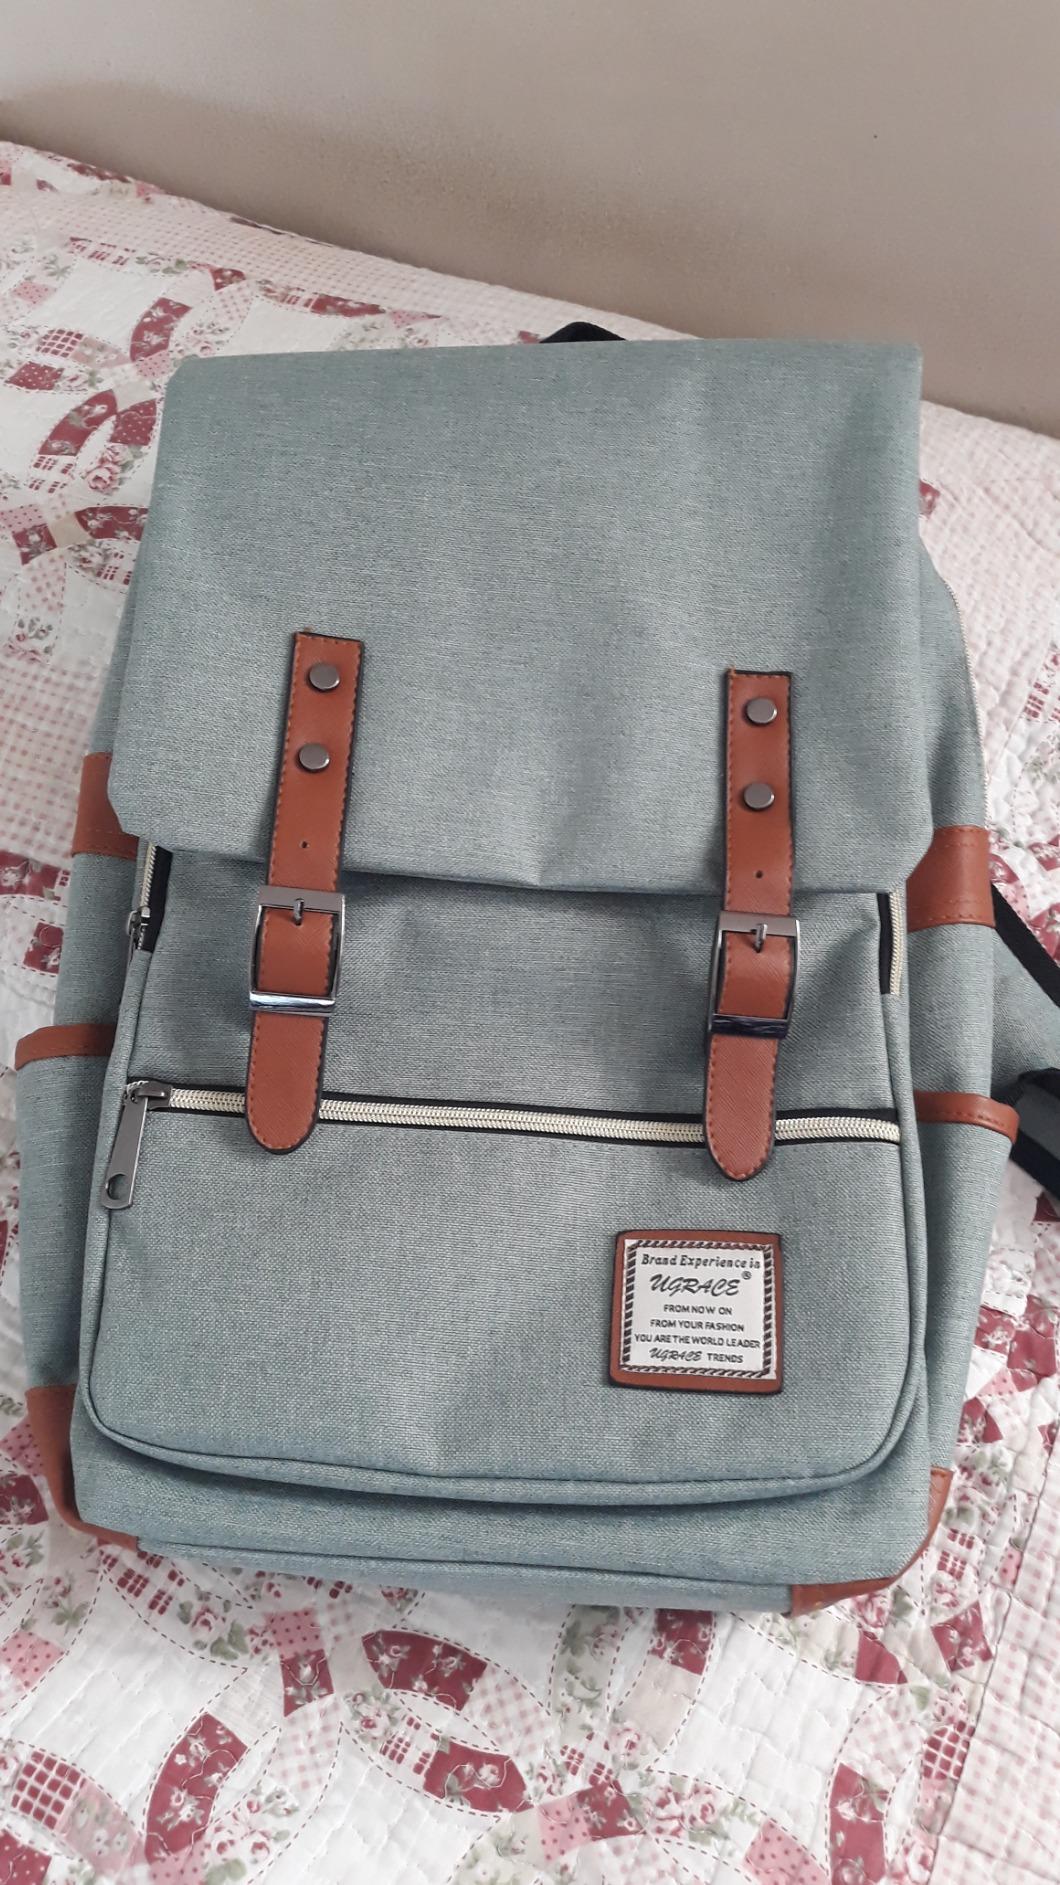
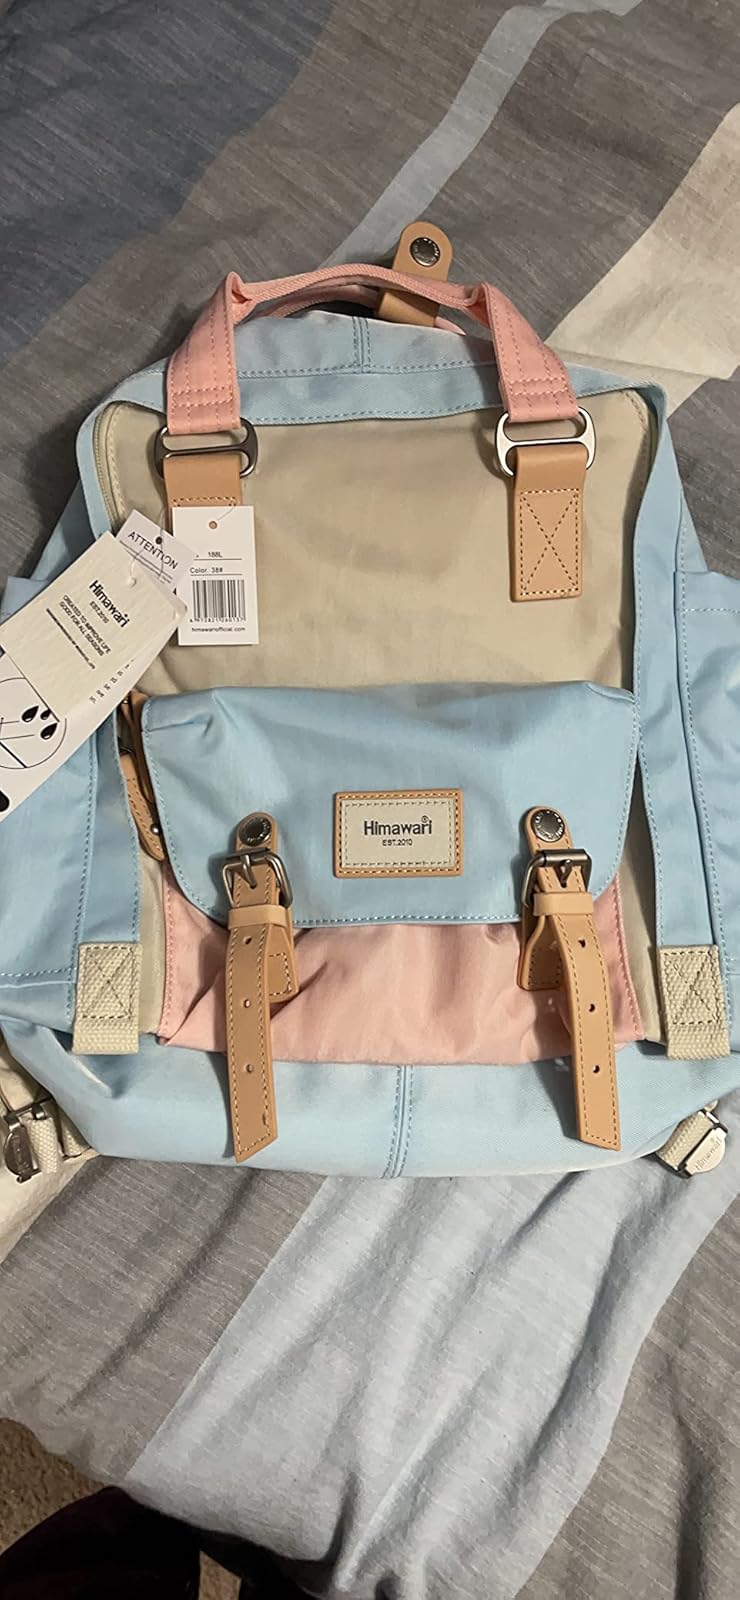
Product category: bag
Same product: no